Frederick Akbar Mahomed

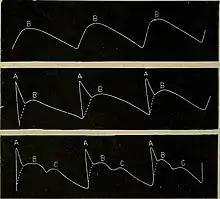
"Diagram of the formation of the pulse (Mahomed)"

Mahomed‘s earliest contribution, while still a medical student, was to improve the sphygmograph, a device for measuring blood pressure that had originally been devised by Karl von Vierordt and further developed by Étienne-Jules Marey. Mahomed’s major innovation was to make the sphygmograph quantitative, so that it was able to measure arterial blood pressure (in Troy ounces). The description of the modified instrument was published in 1872. Following his graduation in the same year, Mahomed took up an appointment at the Central London Sick Asylum, where he worked with Sir William Broadbent, who became a strong supporter and friend. Several of Mahomed’s pulse tracings are contained in Broadbent’s classic book, "The Pulse". Mahomed used the new sphygmograph to measure arterial tension (blood pressure) in Bright's disease and a range of other conditions, including pregnancy, scarlet fever, gout, alcohol and lead poisoning. He found that in some individuals blood pressure was elevated before there was evidence of kidney disease, assessed by measurement of protein in the urine (proteinuria). He also made the association between the elevated blood pressure and various post-mortem changes, including enlargement of the heart (cardiac hypertrophy), thickening and fibrosis of the arterial wall, aneurysm formation, and damage to the microcirculation (arterio-capillary fibrosis). In effect, Mahomed was describing most of the key pathological effects of essential hypertension for the first time. Initially he termed this condition "Bright's disease without albuminuria" but later he described it as “high pressure diathesis”. His description of the condition is worth citing:‘…the existence of this abnormally high pressure does not necessarily mean disease, but only a tendency towards disease. It is a functional condition, not necessarily a permanent one, though it is generally more or less so in these individuals. These persons appear to pass on through life pretty much as others do… As age advances the enemy gains accessions of strength; perhaps the mode of life assists him—good living and alcoholic beverages make secure his position, or head work, mental anxiety, hurried meals, constant excitement, inappropriate or badly cooked food, or any other of the common but undesirable circumstances of everyday life, tend to intensify the existing condition, or, if not previously present, perhaps produce it. Now under this greatly increased arterial pressure, hearts begin to hypertrophy and arteries to thicken; what has previously been a functional condition tends to become more of the nature of an organic one…’Mahomed also proposed that reducing blood pressure would prolong life, although the means of doing that in his era were in the main limited to lifestyle advice.